List of mammals of Egypt

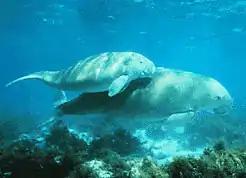
Dugongs

Sirenia is an order of fully aquatic, herbivorous mammals that inhabit rivers, estuaries, coastal marine waters, swamps, and marine wetlands. All four species are endangered. These animals live in warm coastal waters from East Africa to Australia, including the Red Sea, Indian Ocean, and Pacific.